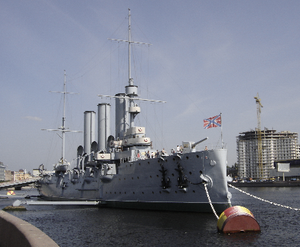
Le croiseur Aurore qui donna le signal de la Révolution d'octobre